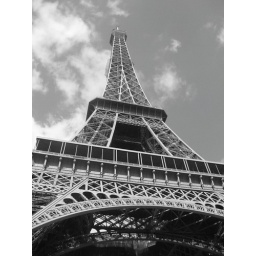
Eiffel Tower in black and white